Pepi I Meryre

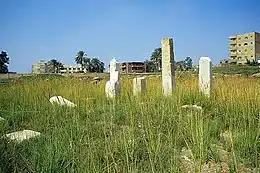
Ruins of Pepi I's Ka-chapel in Bubastis

The end of Pepi's rule may have been no less troubled than his early reign, as Kanawati conjectures that Pepi faced yet another conspiracy against him, in which his vizier Rawer may have been involved. To support his theory, Kanawati observes that Rawer's image in his tomb has been desecrated, with his name, hands and feet chiselled off, while this same tomb is dated to the second half of Pepi's reign on stylistic grounds. Kanawati further posits that the conspiracy may have aimed at having someone else designated heir to the throne at the expense of Merenre. Because of this failed conspiracy, Pepi I may have taken the drastic step of crowning Merenre during his own reign, thereby creating the earliest documented coregency in the history of Egypt. That such a coregency took place was first proposed by Étienne Drioton. A gold pendant bearing the names of both Pepi I and Merenre I as living kings, and the copper statues of Hierakonpolis, discussed below, indirectly support this. Goedicke has suggested further that an inscription mentioning King Merenre's tenth year of reign in Hatnub, contradicting Manetho's figure of seven years, is evidence that Merenre dated the start of his reign before the end of his father's reign, as a coregency would permit.